Saint Paul Manor Apartments

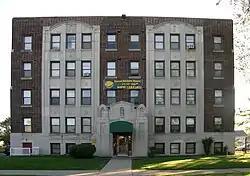

The Saint Paul Manor Apartments is an apartment building located at 356 East Grand Boulevard in Detroit, Michigan, in the East Grand Boulevard Historic District. It was listed on the National Register of Historic Places in 1999.